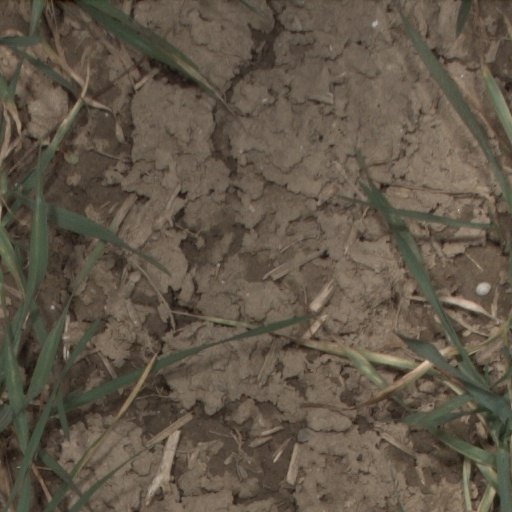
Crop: wheat